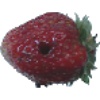
Label: strawberry_wedge